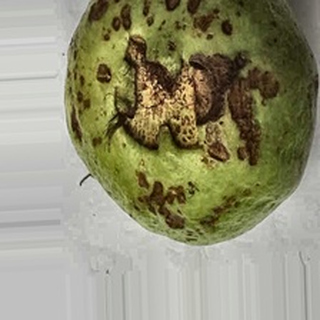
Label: guava_anthracnose